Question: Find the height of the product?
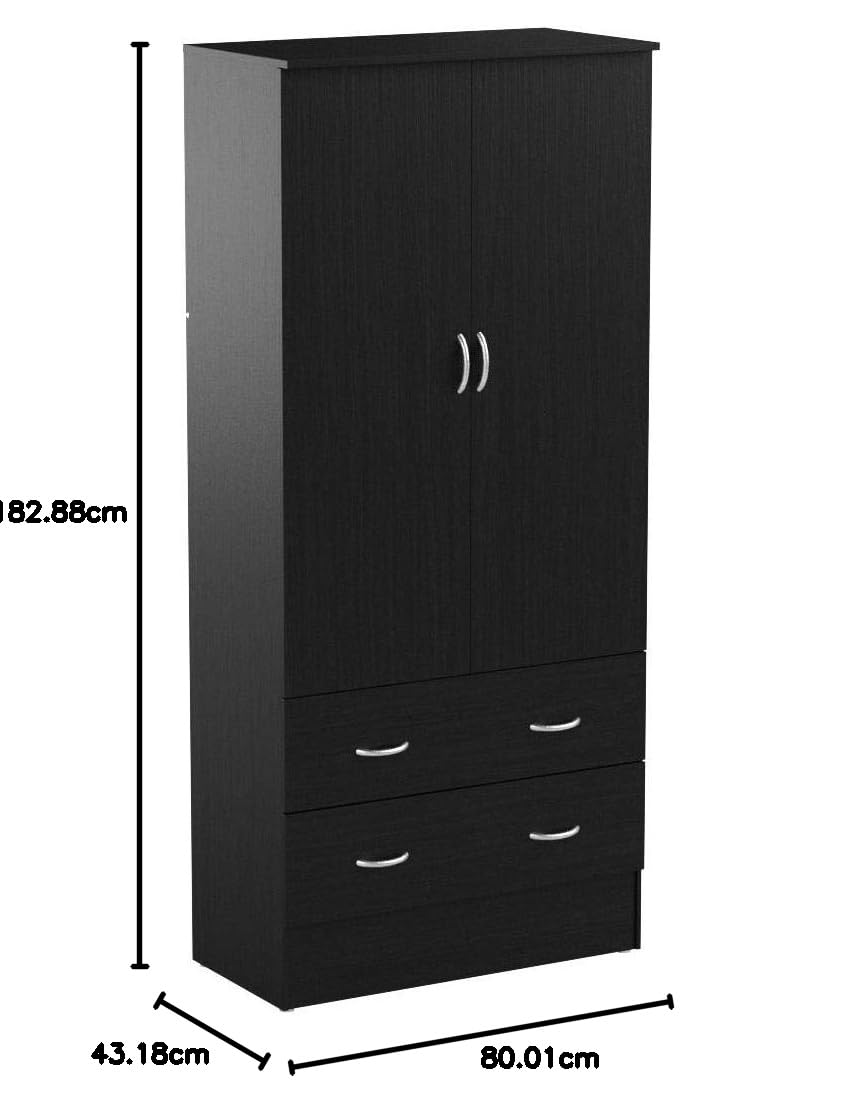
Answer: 82.88 centimetre